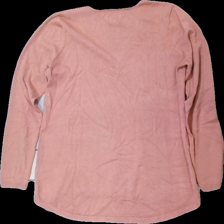
View: back
Type: Top
Category: Ladies
Brand: Not in the list
Brand text on label: culture
Colors: Pink
Material: 100% viscose
Cut: Regular
Size: M
Season: All
Damage location: top center
Damage 2 location: top right
Damage 3 location: bottom left
Price range: <50
Recommended usage: Export
Description: rosa långärmad tröja, nopprig